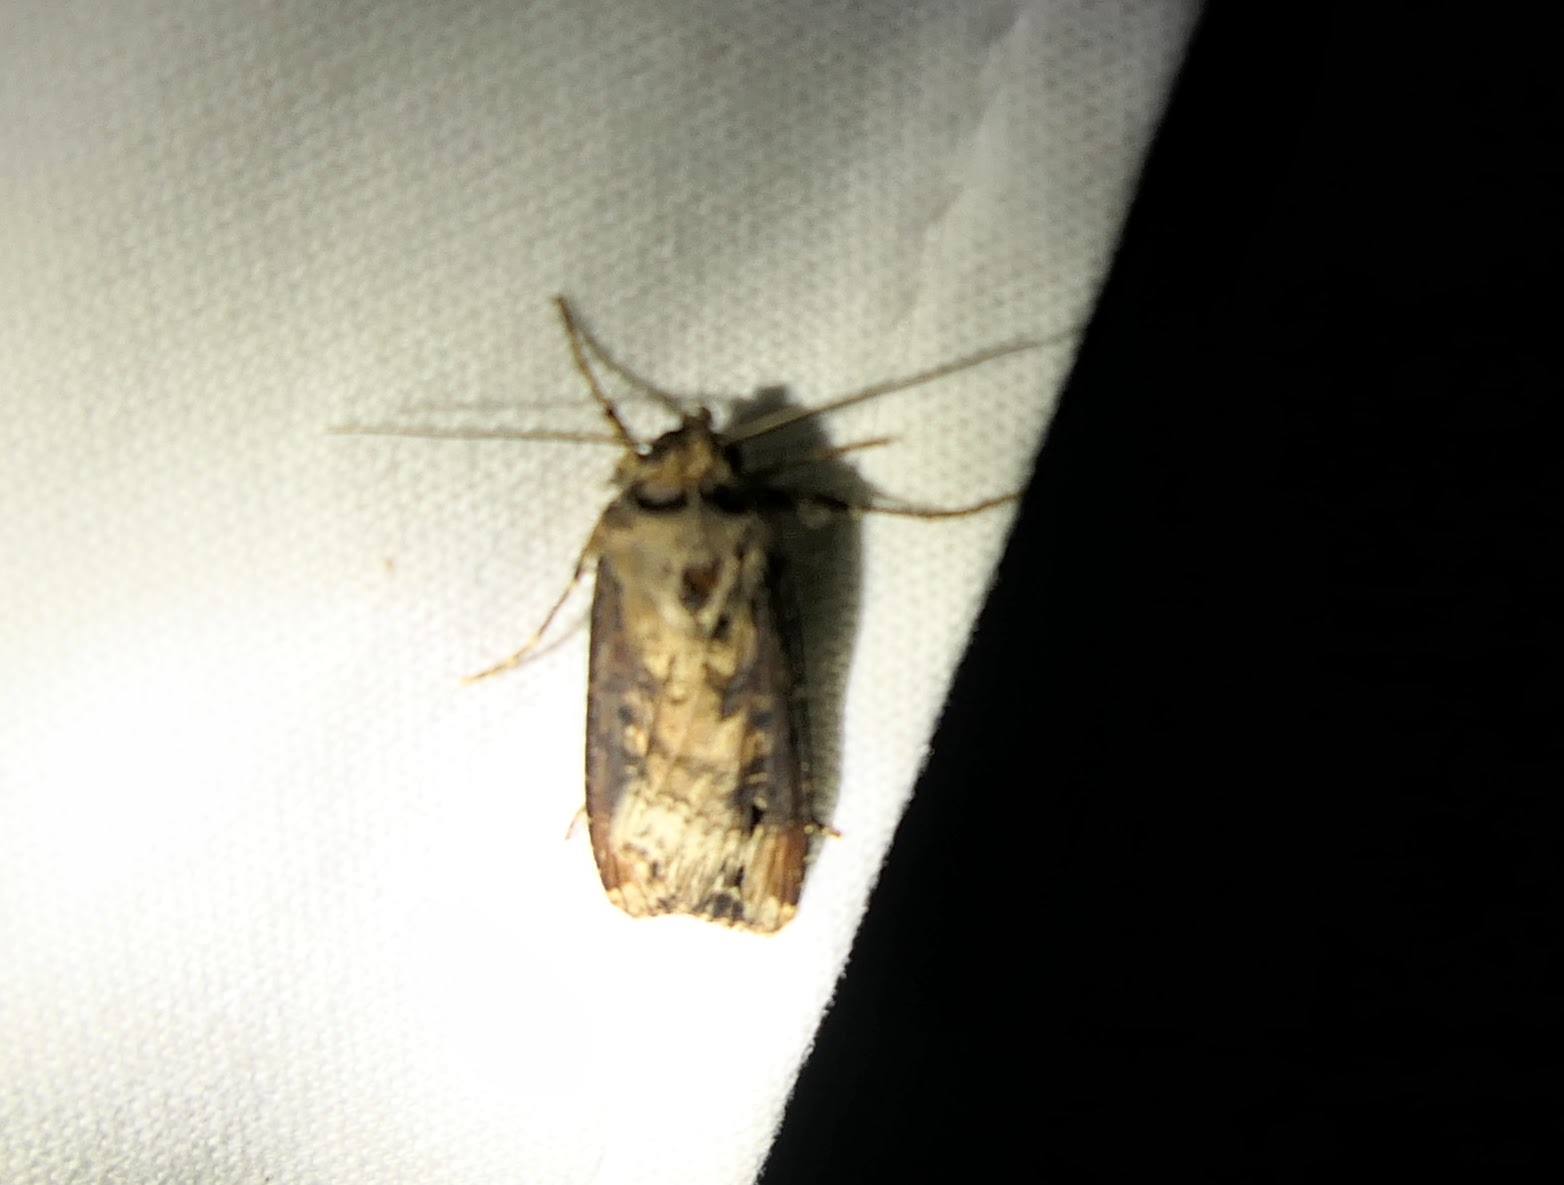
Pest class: cutworms